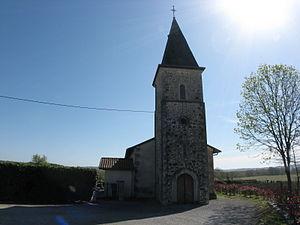
Eglise de Saint Pée de Leren (Pyrénées-Atlantiques) (Pyrénées).
Saint-Pé-de-Léren est une commune française située dans le département des Pyrénées-Atlantiques, en région Nouvelle-Aquitaine.